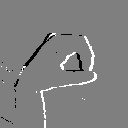
ASL letter: o